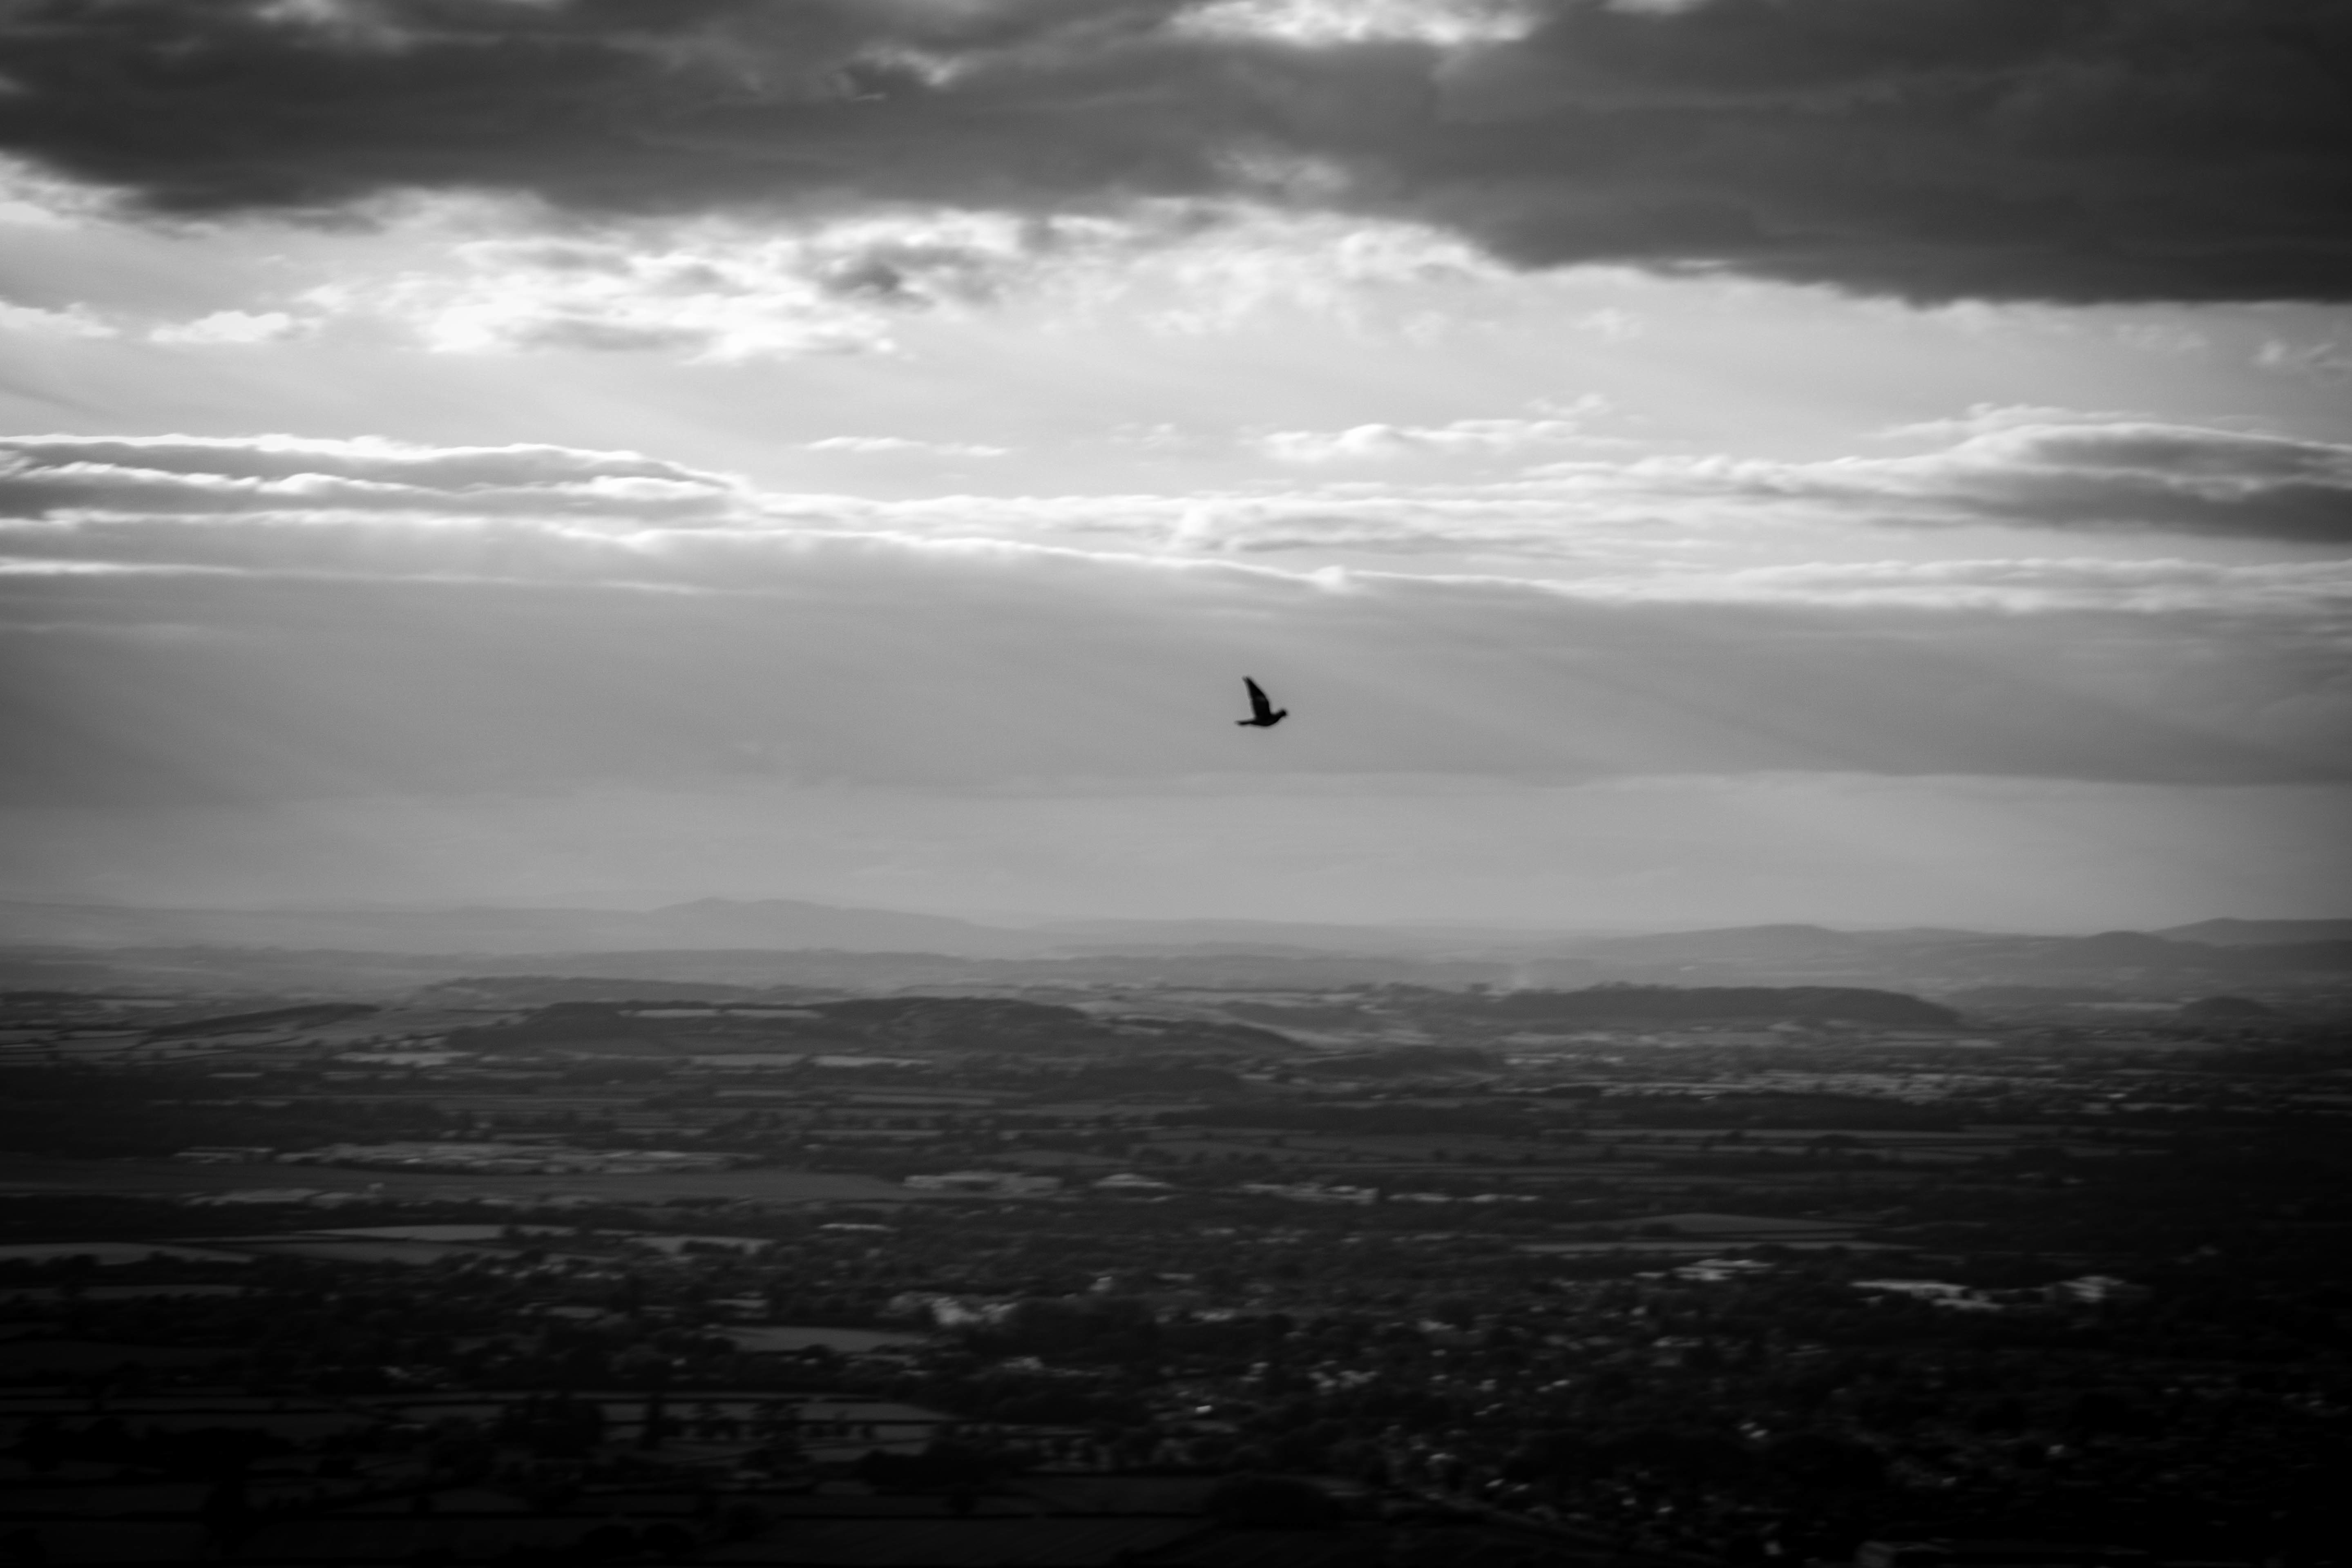
sea, coast, ocean, horizon, cloud, black and white, sky, sunrise, photography, sunlight, morning, wave, dawn, atmosphere, dusk, flight, weather, darkness, black, monochrome, monochrome photography, atmospheric phenomenon, atmosphere of earth